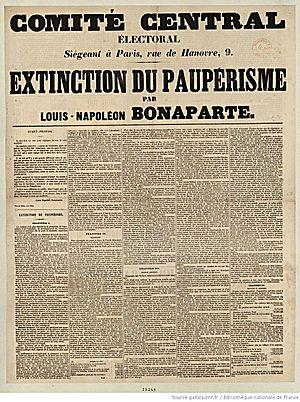
Louis-Napoléon Bonaparte, Comité central Électoral Siégeant à Paris, rue de Hanovre, 9. Extinction du paupérisme. Reproduction de 5 chapitres de la brochure du prince, impr. recto-verso sur 5 colonnes, avec des tableaux statistiques imprimés verticalement. Le bas du verso est occupé par le texte du n° 15.246 et par le ""Guide de l'électeur"" in Recueil, Collection de Vinck. Un siècle d'histoire de France par l'estampe, 1770-1870. Vol. 123, (pièces 15217-15323), République de 1848, Réf. bibl.
De l'extinction du paupérisme est un ouvrage de Louis-Napoléon Bonaparte publié en 1844. Il y développe des réflexions sociales, influencé en cela par les idées saint-simoniennes. Ce travail s’ancre dans le contexte de la révolution industrielle, de croissance économique et du développement d’une classe ouvrière ainsi que de nouvelles formes de misère.